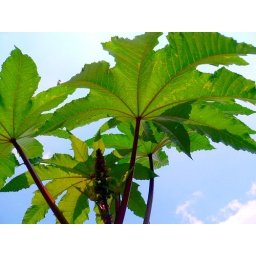
Taken standing under Caster Bean plant